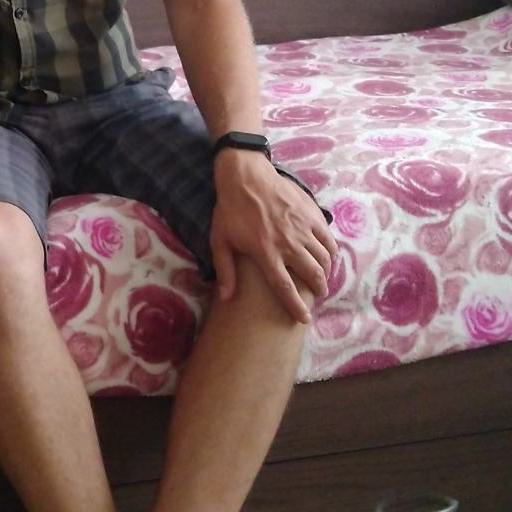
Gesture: no_gesture